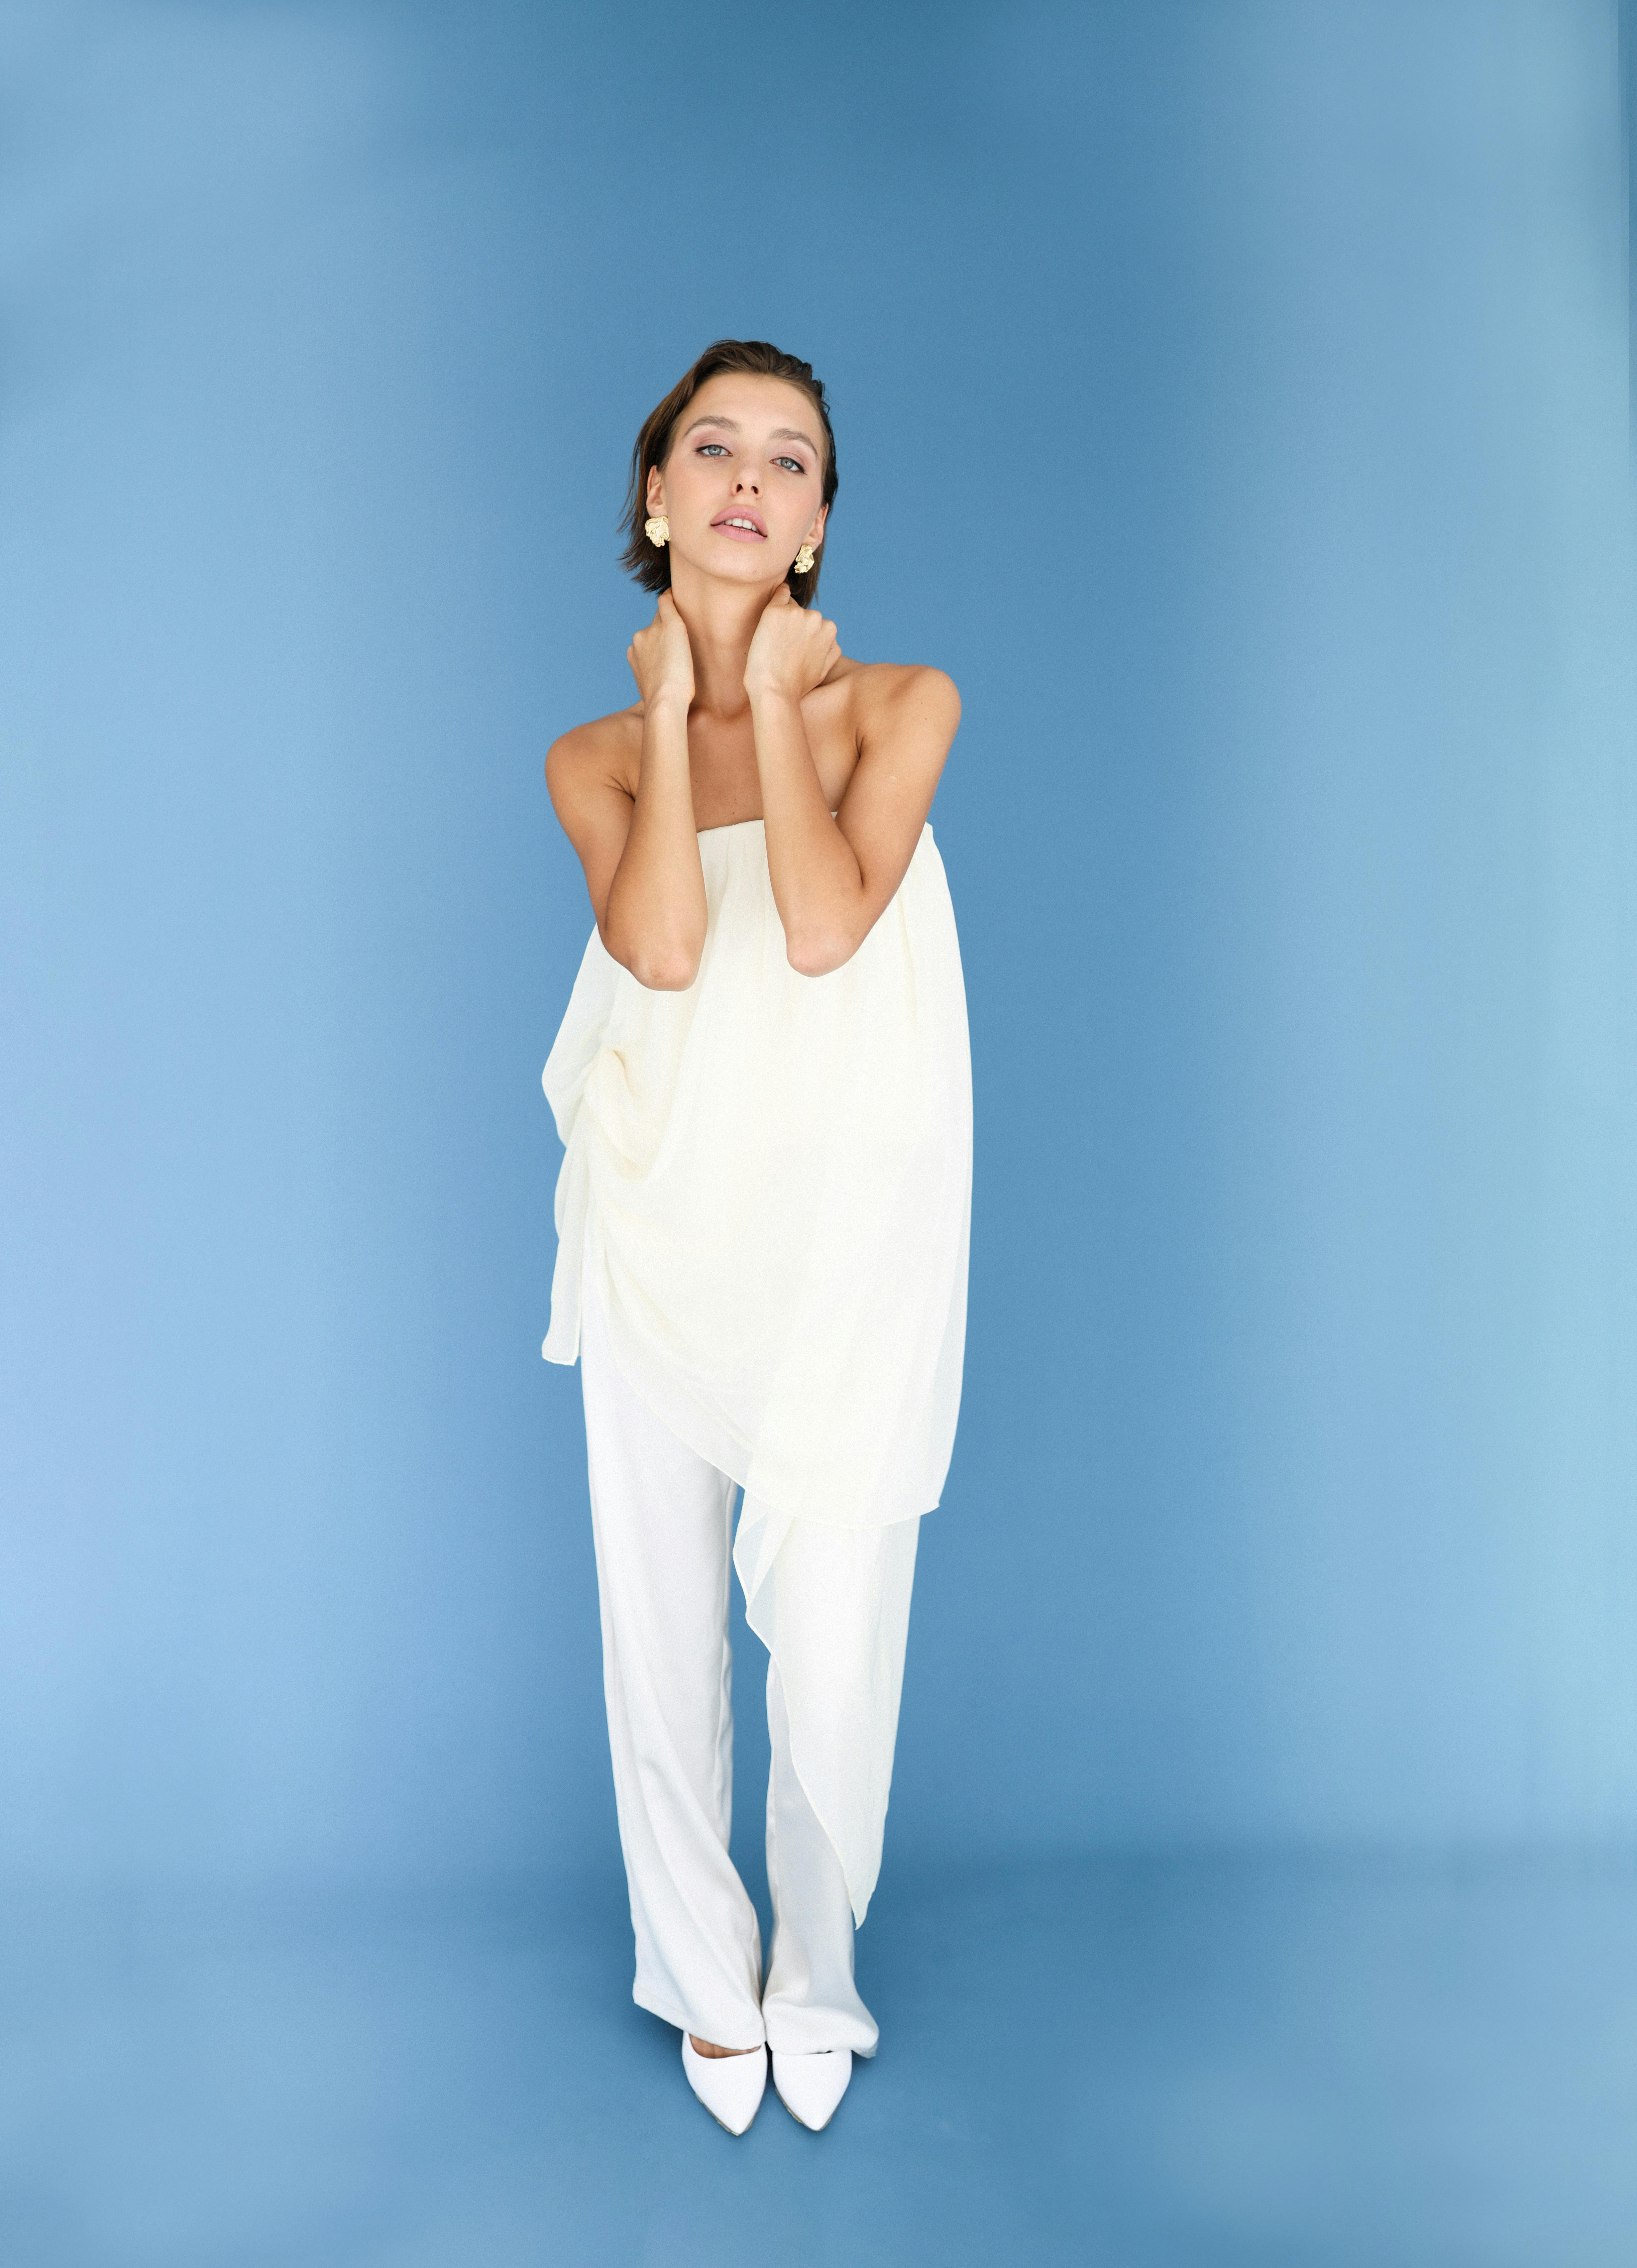
woman, shoulder, fashion, foot, fashion model, waist, model, photo shoot, barefoot, One piece garment, fashion design, day dress, happiness, sandal, makeover, high heeled shoe, ankle